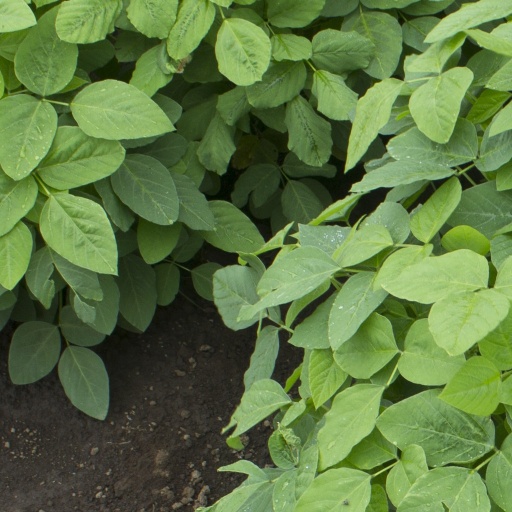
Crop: soybean